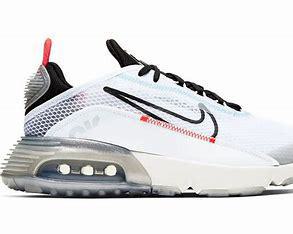
Brand: Nike
Model: Air Max 2090